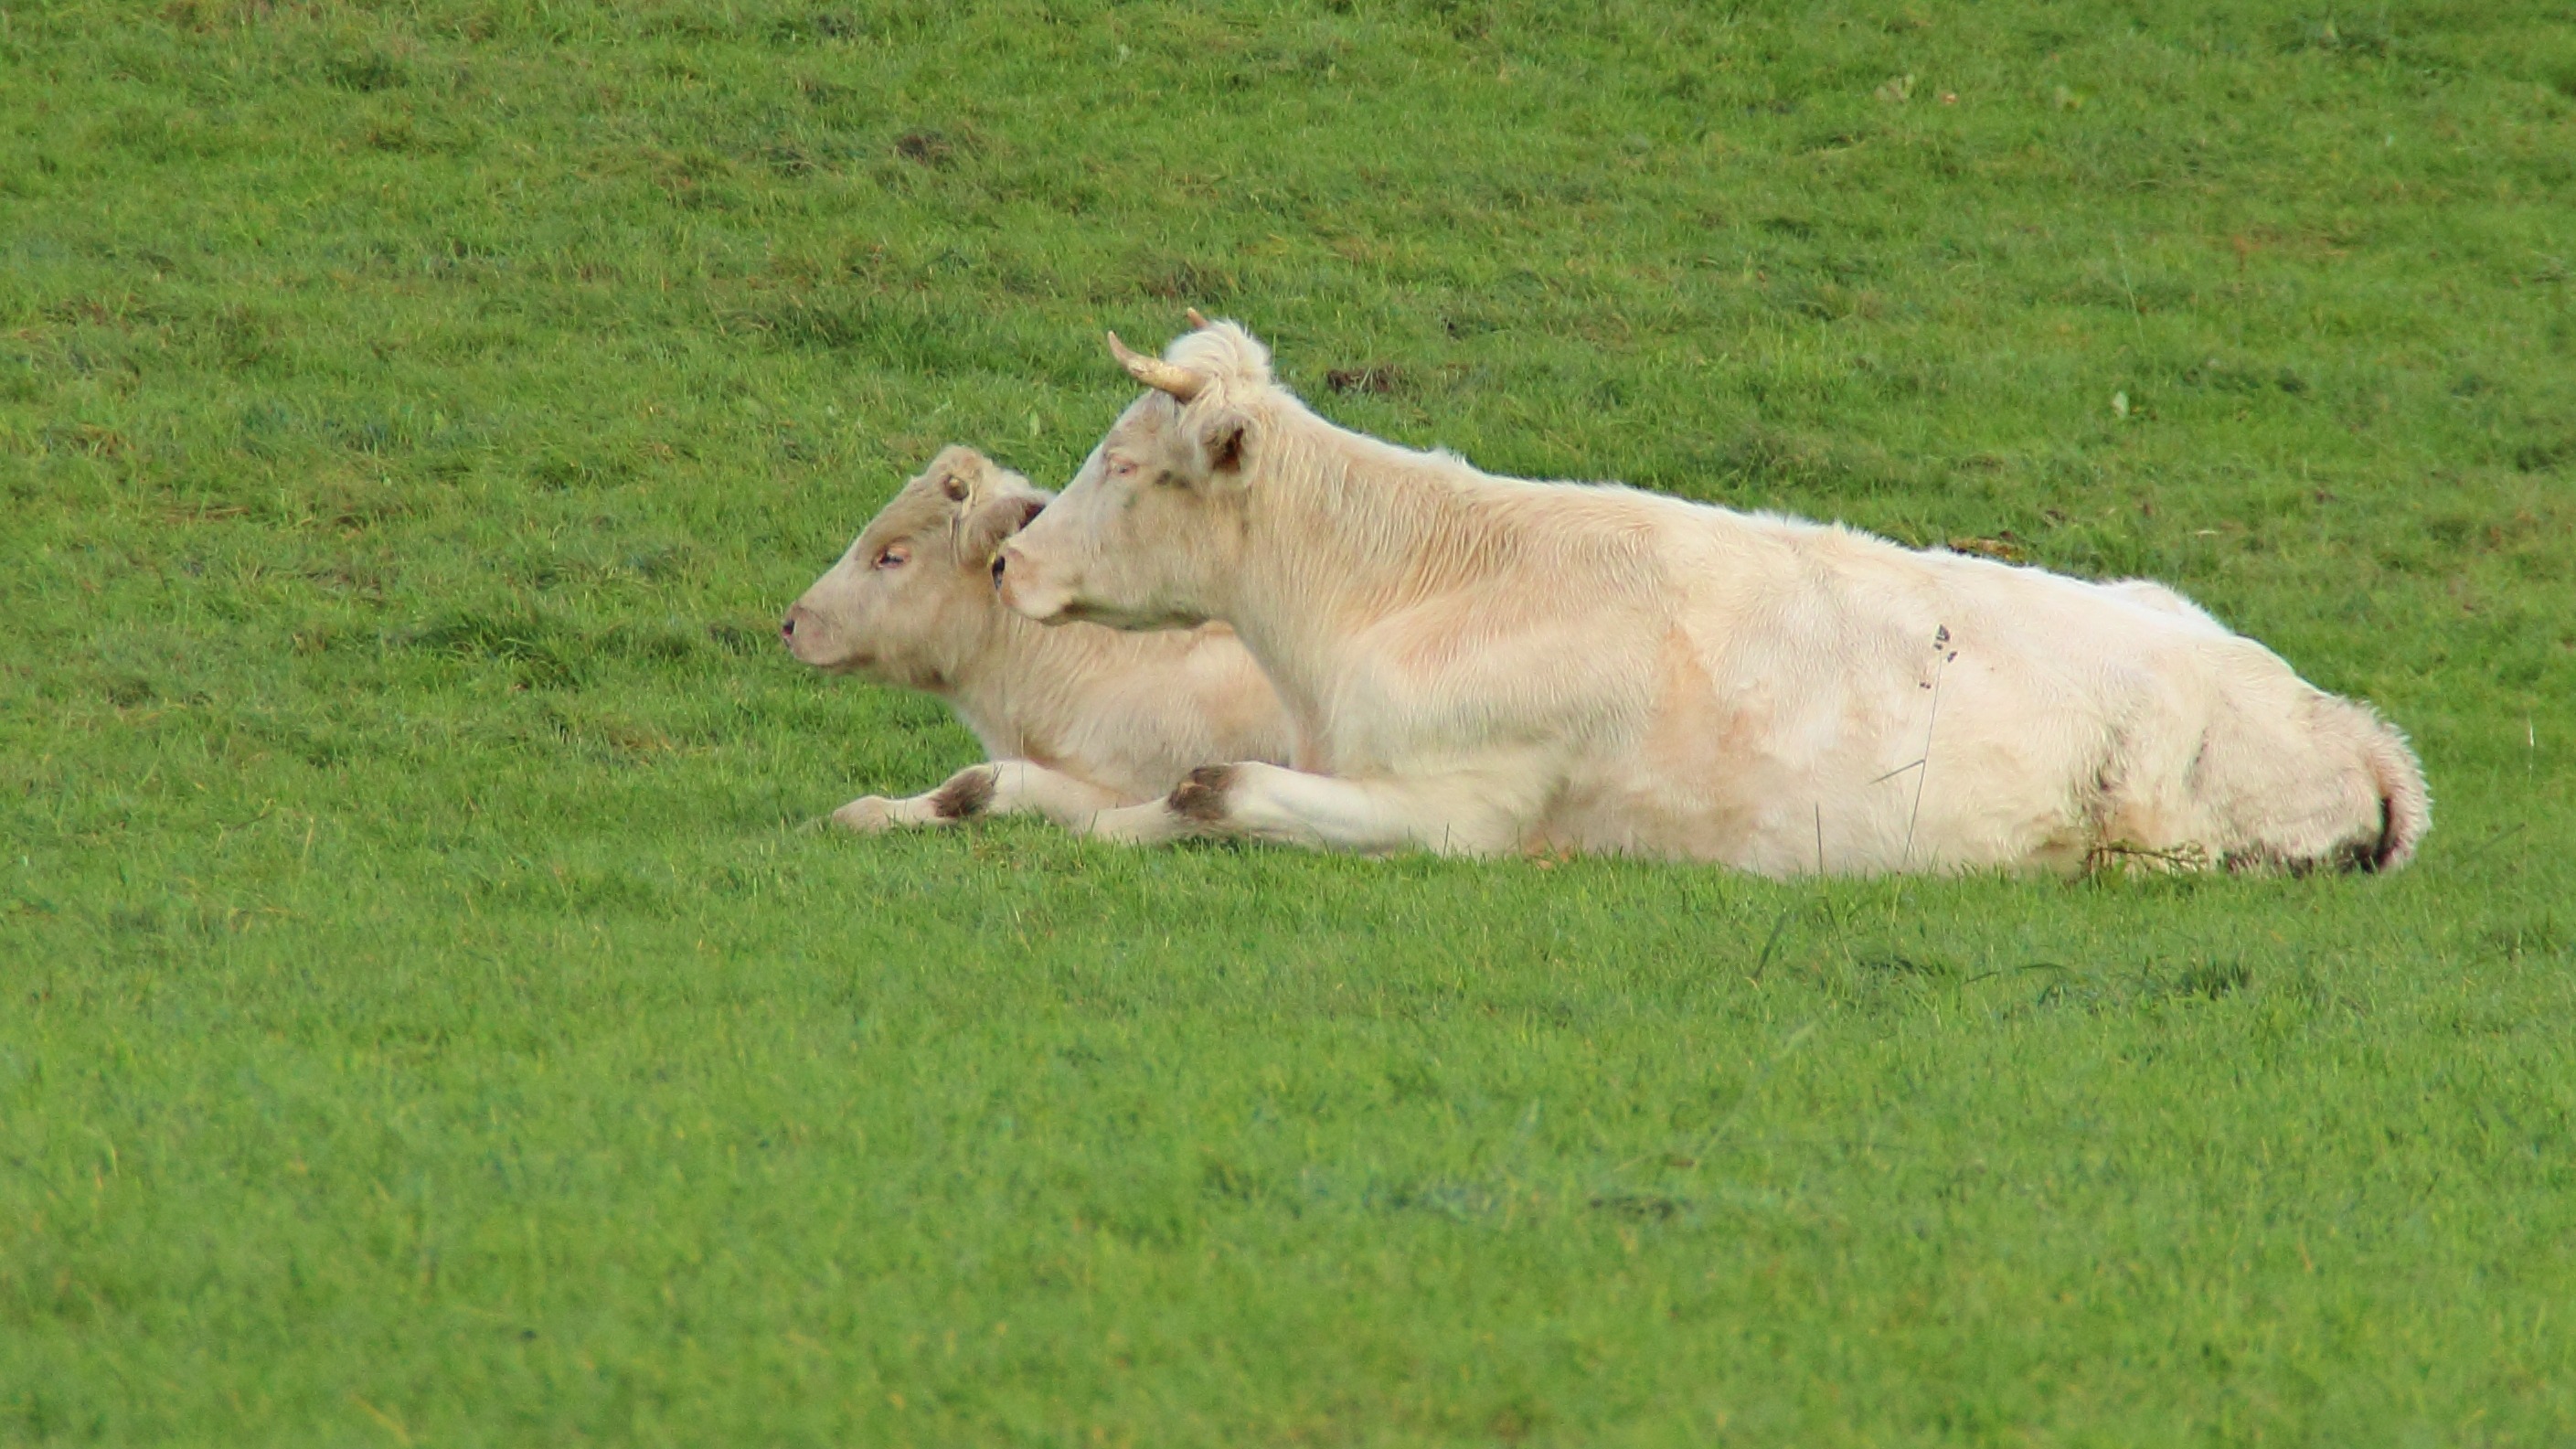
grass, meadow, prairie, wildlife, cow, cattle, pasture, grazing, mammal, agriculture, beef, fauna, lion, plain, cows, grassland, animals, cattle like mammal